American popular music

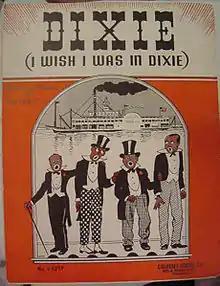
Sheet music for "Dixie"

Blackface minstrel shows remained popular throughout the last part of the 19th century, only gradually dying out near the beginning of the 20th century. During that time, a form of lavish and elaborate theater called the extravaganza arose, beginning with Charles M. Barras' "The Black Crook". Extravaganzas were criticized by the newspapers and churches of the day because the shows were considered sexually titillating, with women singing bawdy songs dressed in nearly transparent clothing. David Ewen described this as the beginning of the "long and active careers in sex exploitation" of American musical theater and popular song. Later, extravaganzas took elements of burlesque performances, which were satiric and parodic productions that were very popular at the end of the 19th century.